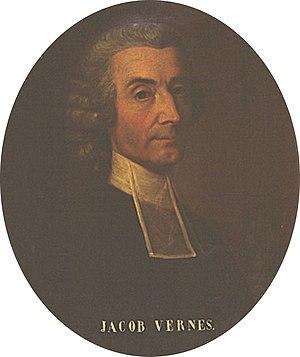
Jacob Vernes, né le 31 mai 1728 à Genève, mort le 22 octobre 1791 à Genève, est un théologien et pasteur protestant de Genève, célèbre pour sa correspondance avec Voltaire et Rousseau et auteur de Confidence Philosophique. Dans cette œuvre écrite sous la forme d’un roman, Jacob Vernes s’en prend à Voltaire et aux principes de l’école encyclopédiste. Sa verve pamphlétaire assura le succès de ce bréviaire de l’antimatérialisme qui fut largement traduit et diffusé en Europe.